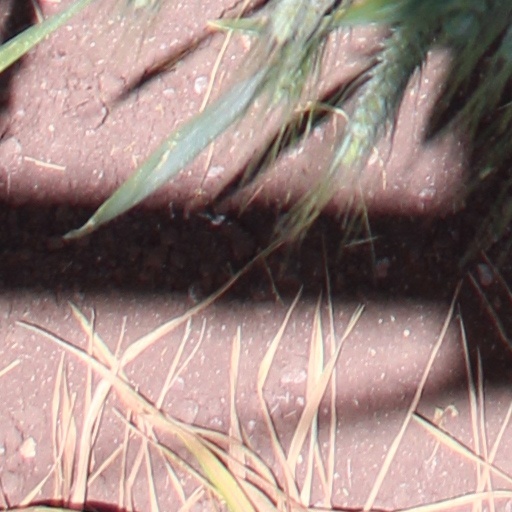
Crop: wheat